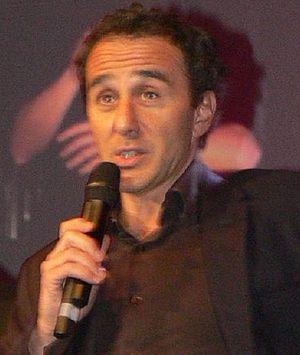
Élie et Dieudonné était un duo comique français composé d'Élie Semoun et de Dieudonné M'bala M'bala. Aujourd'hui dissous, le duo s'est produit entre le début des années 1990 et 1997.